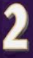
Number: 2